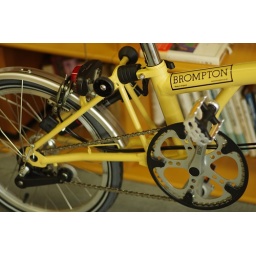
in my office with bike